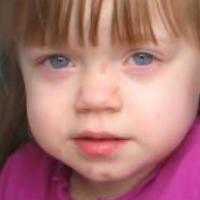
Age group: age 01-10